Indiana Hoosiers women's basketball

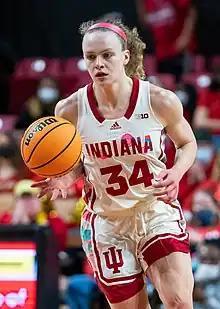
Grace Berger

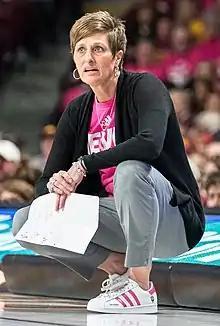
Teri Moren, current head coach

"For the entire season-by-season results, see List of Indiana Hoosiers women's basketball seasons"